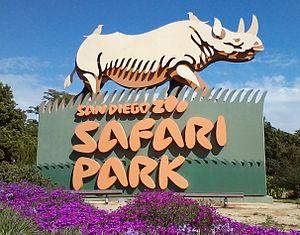
Le San Diego Zoo Safari Park, anciennement San Diego Wild Animal Park, est un parc zoologique de San Pasqual Valley à San Diego, en Californie, près de Escondido.